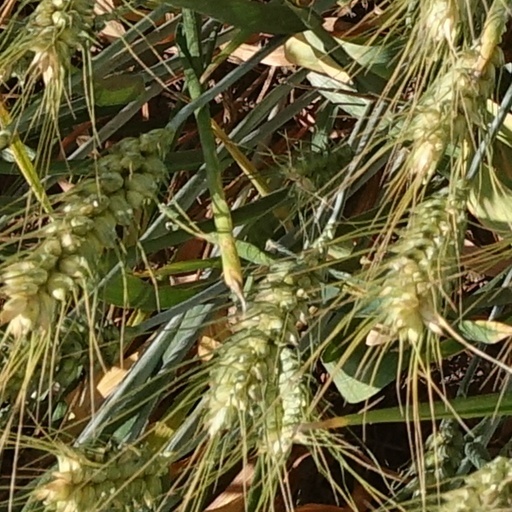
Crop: wheat